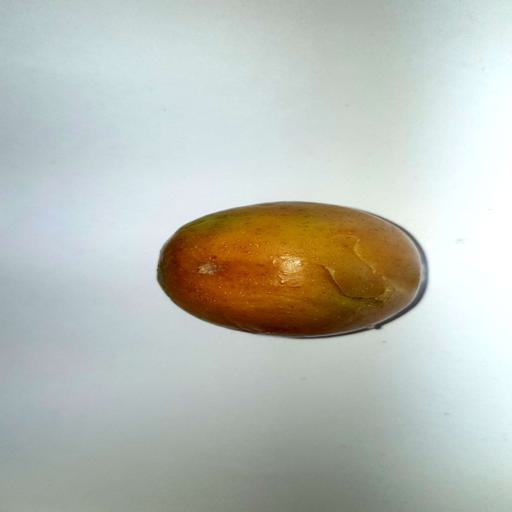
Label: bruised